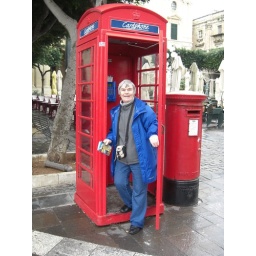
Malta 005a Cathy emerging from telephone box in Republic Square